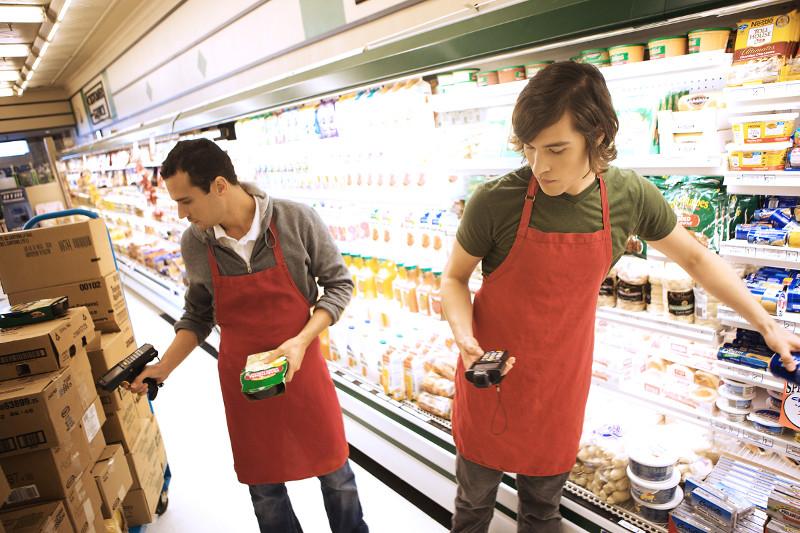
có hai người đàn ông đang cầm những thiết bị ở trên tay